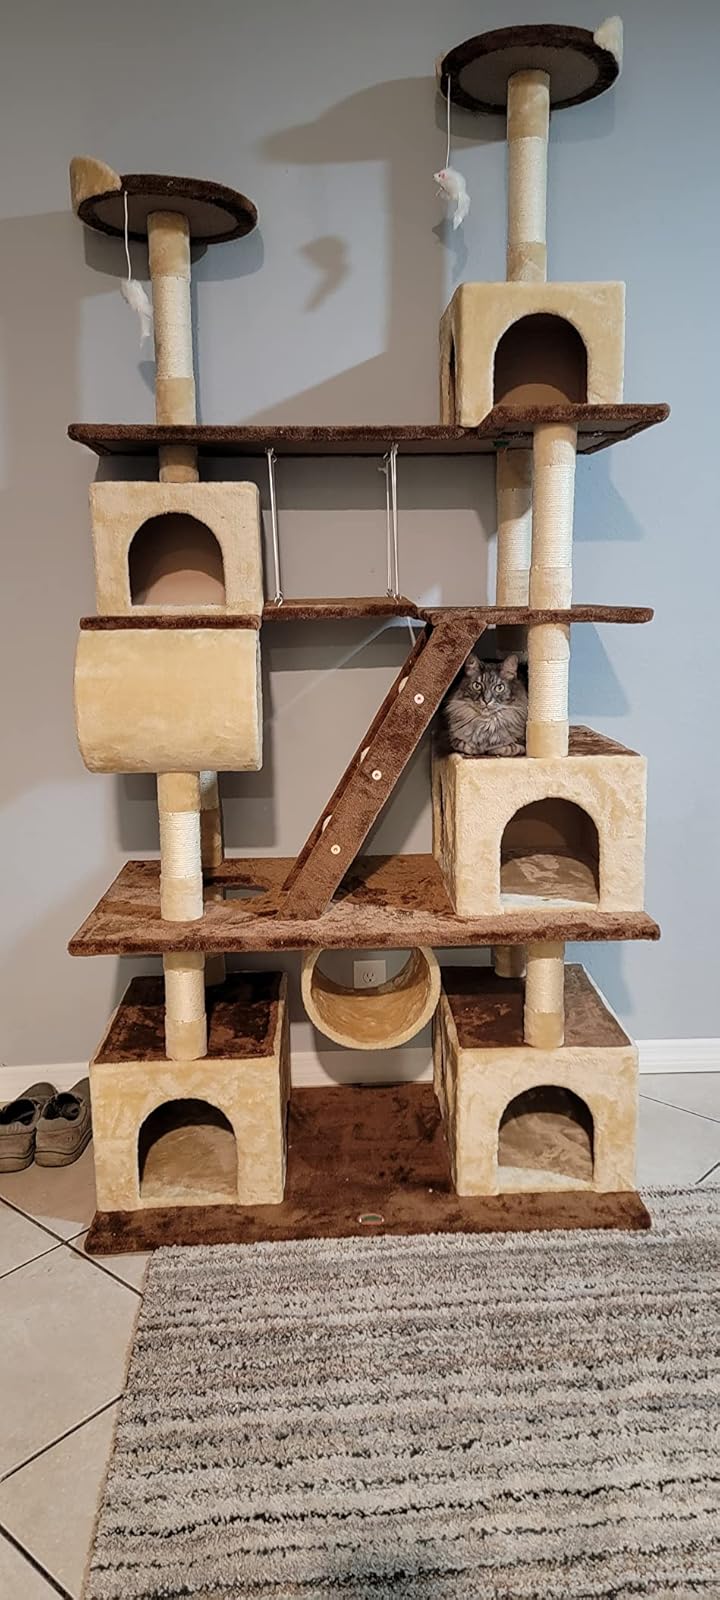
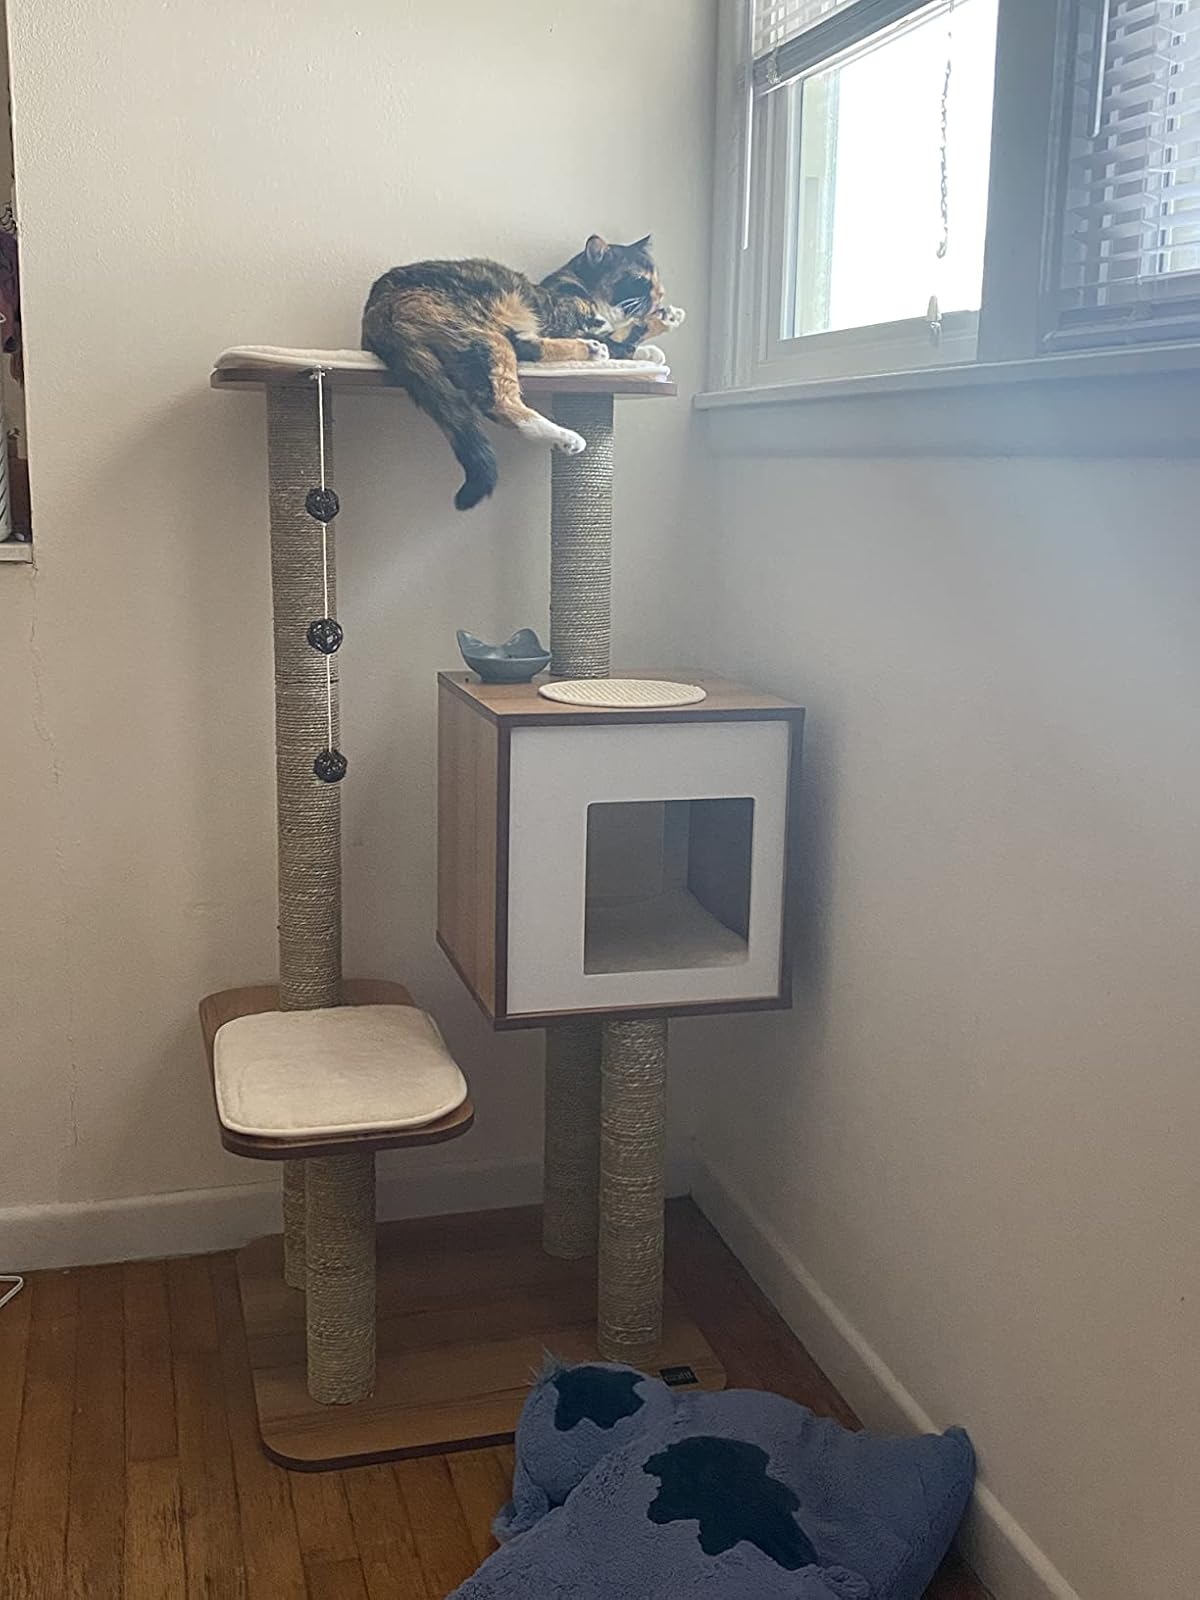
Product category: items_cat tree
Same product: no